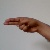
The image shows a hand gesture representing the letter 'H' in Indian Sign Language.